Triple Eight Race Engineering

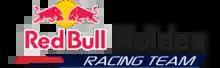
The team was branded as the Red Bull Holden Racing Team from 2017 until 2020

In 2016 and 2017, Lowndes raced under the banner of Team Vortex, with Whincup and van Gisbergen under the Red Bull Racing Australia banner.